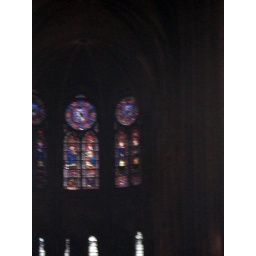
Taken from in the street outside the front door